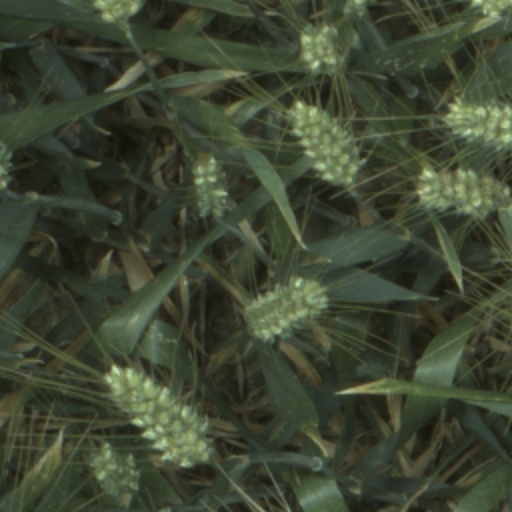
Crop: wheat